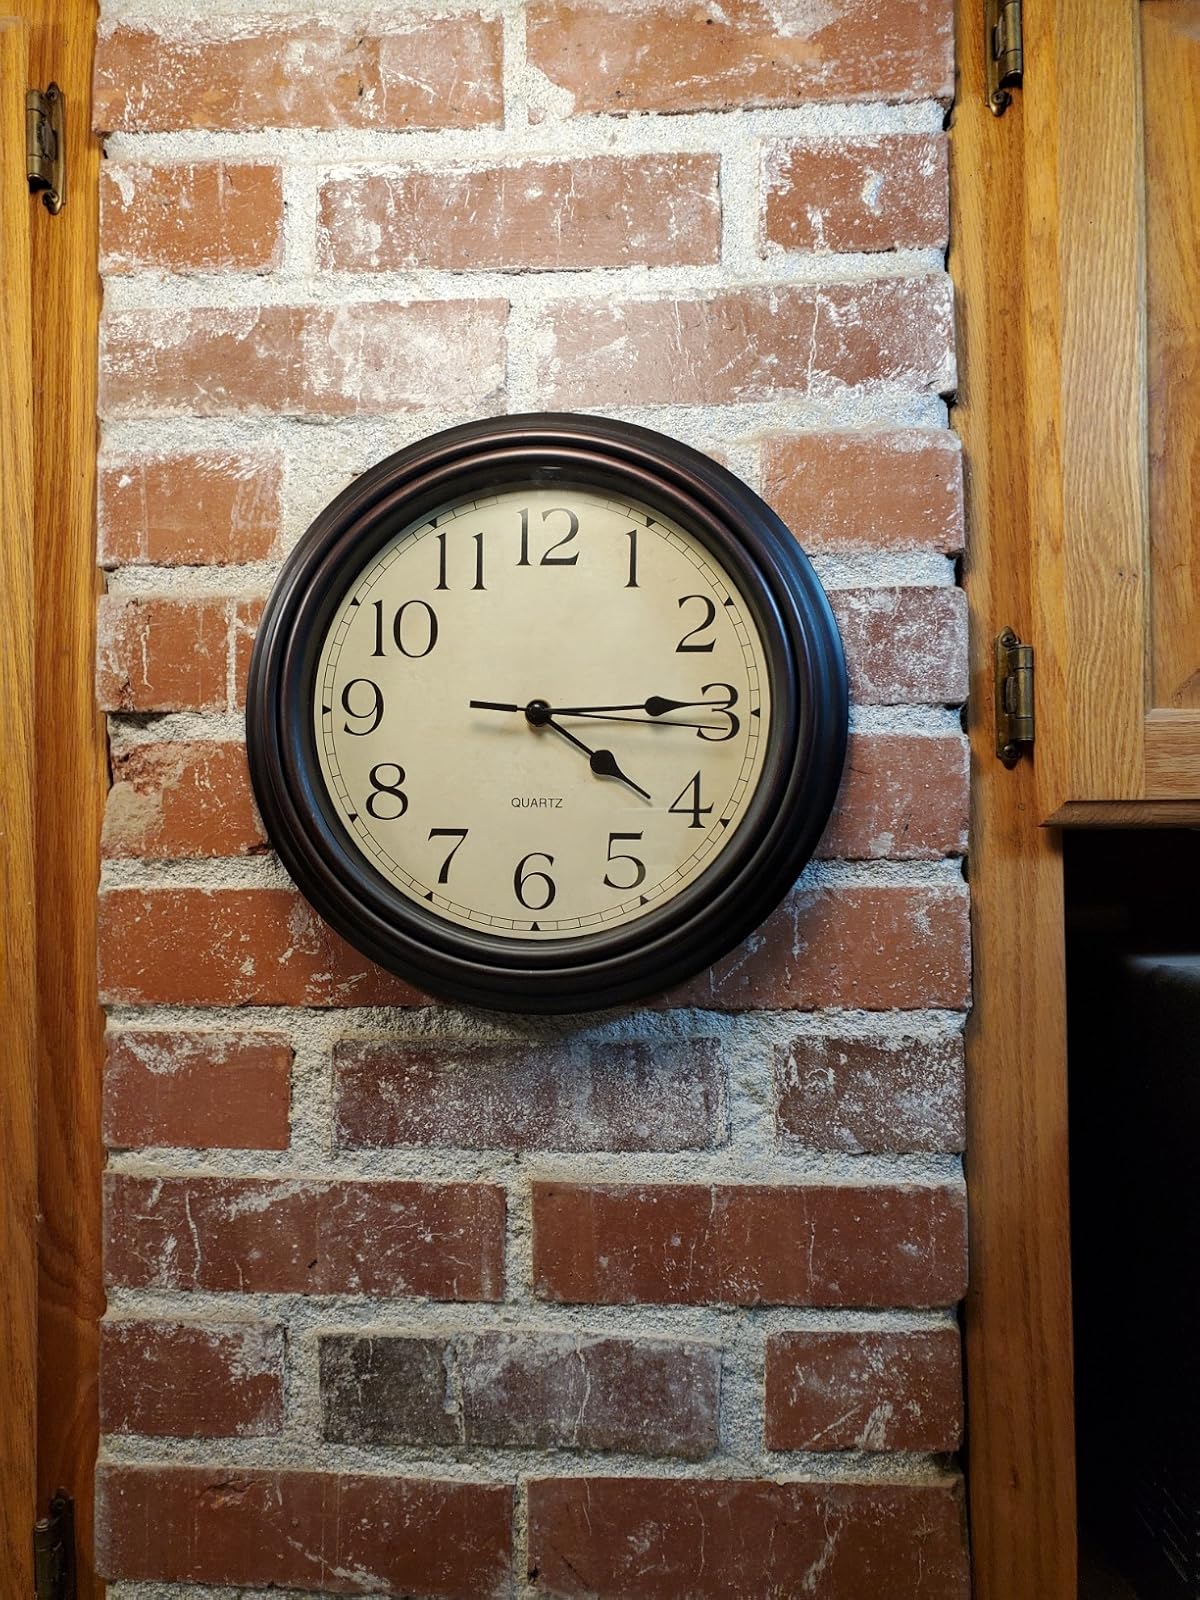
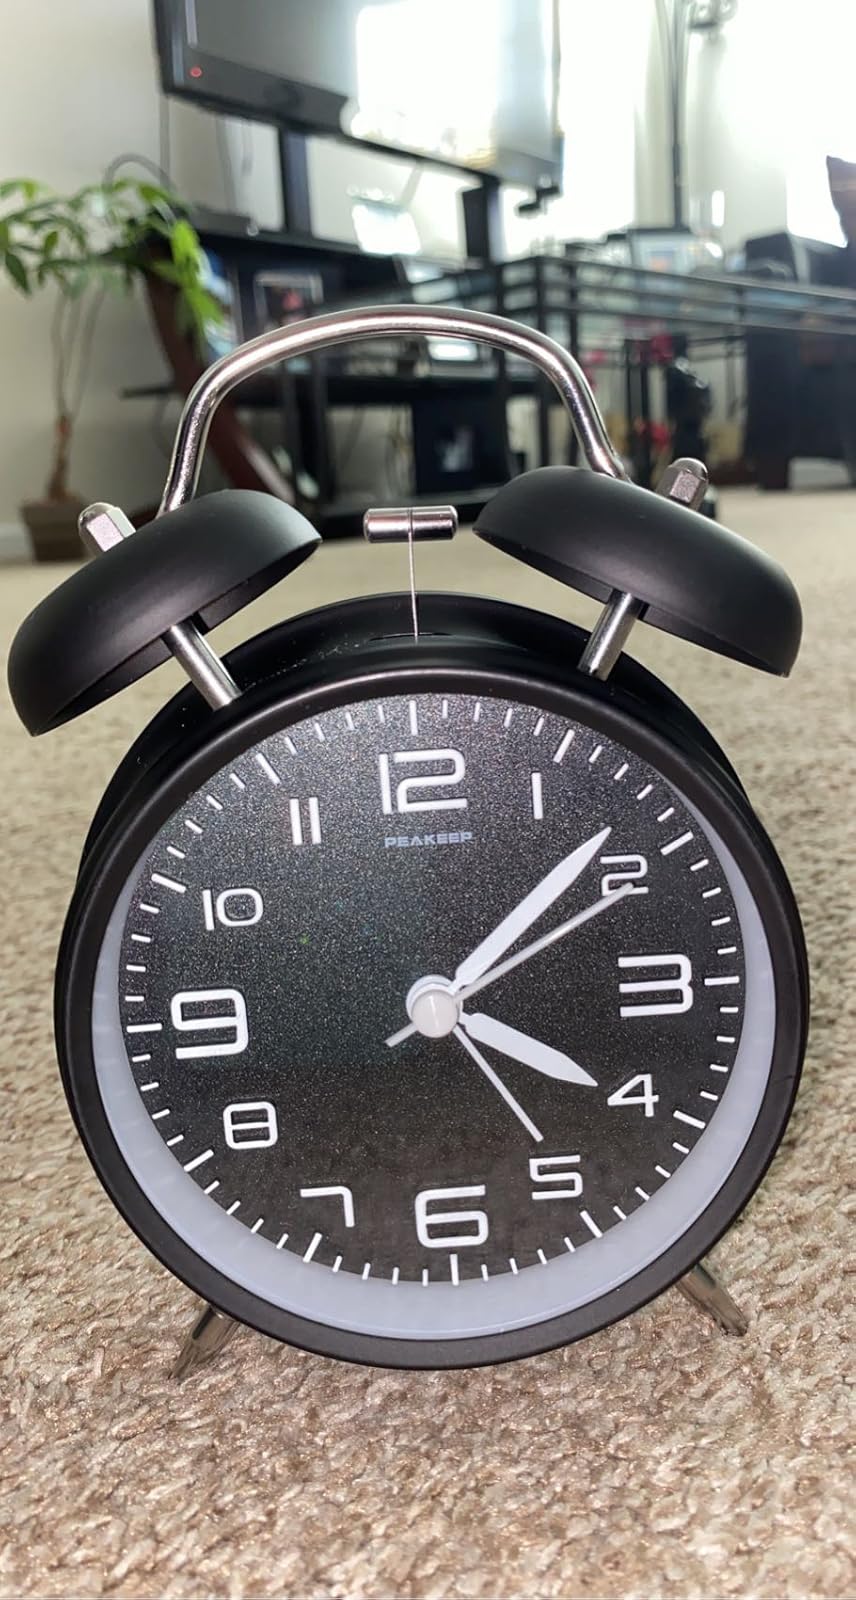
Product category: clock
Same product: no